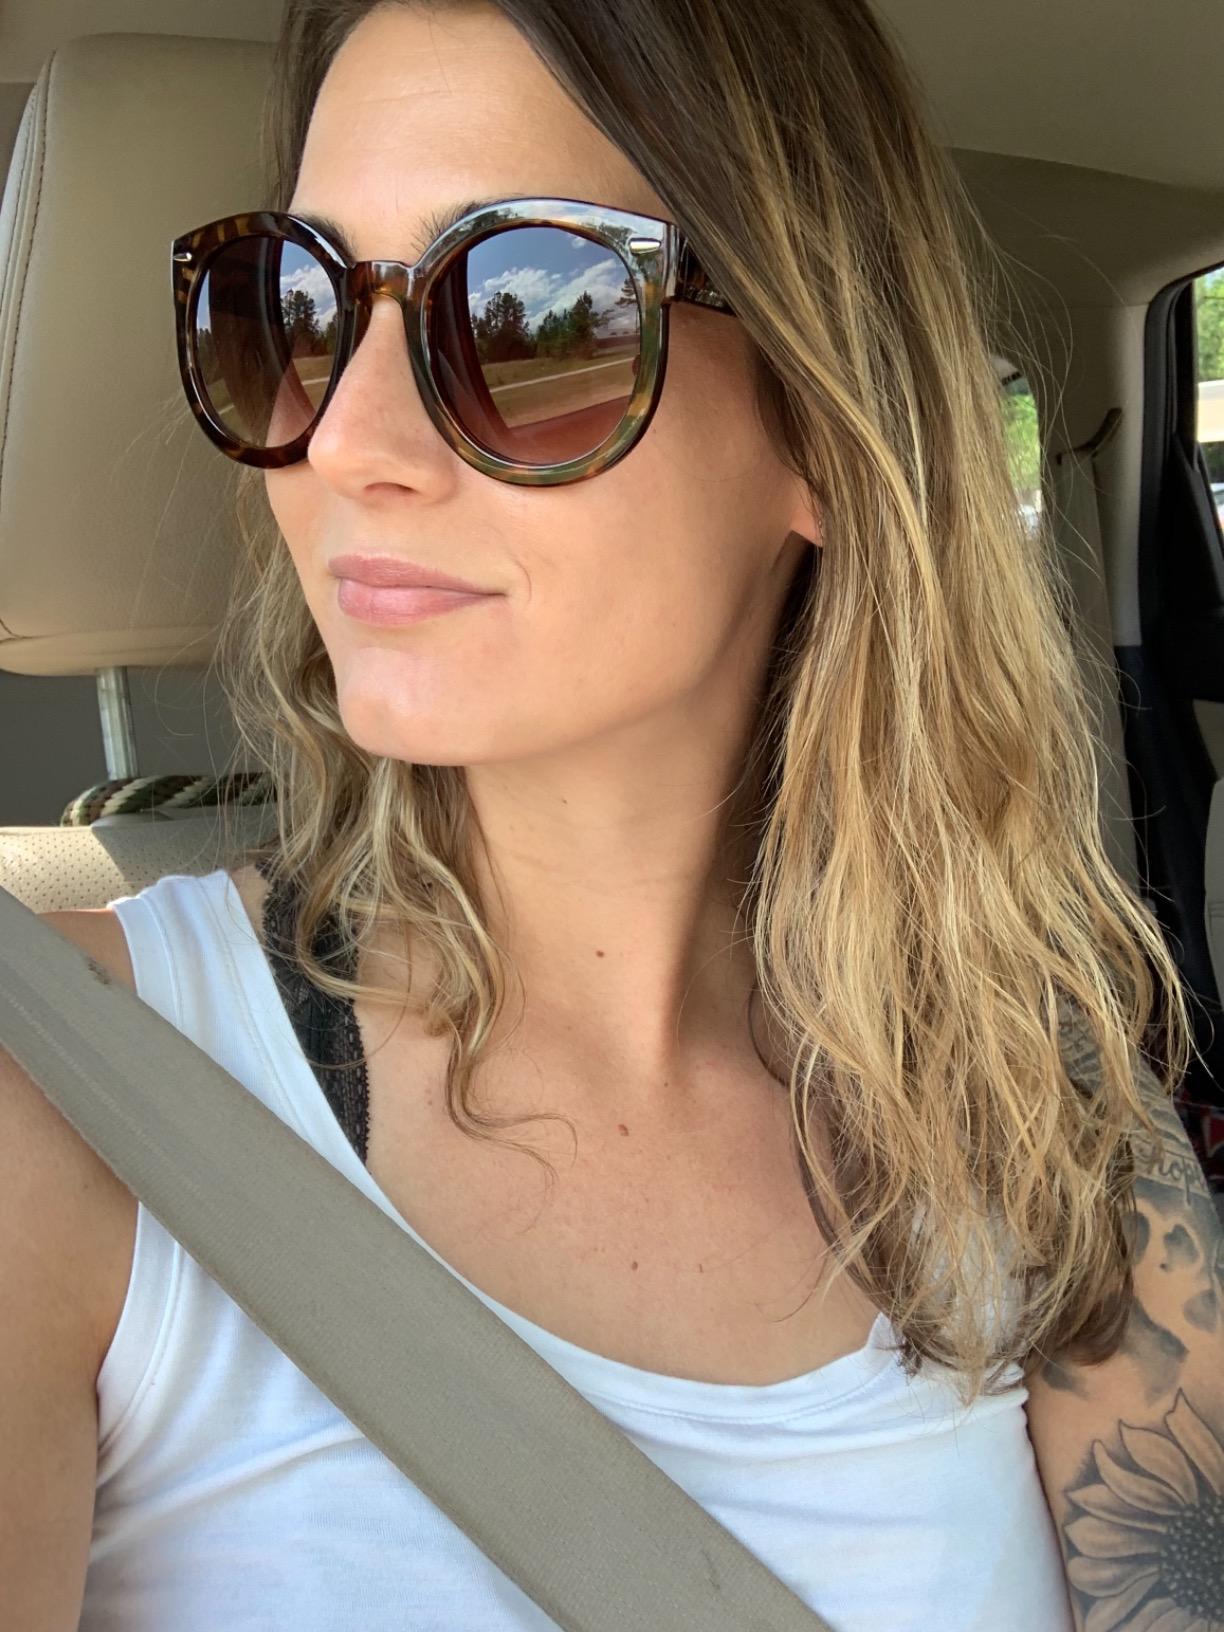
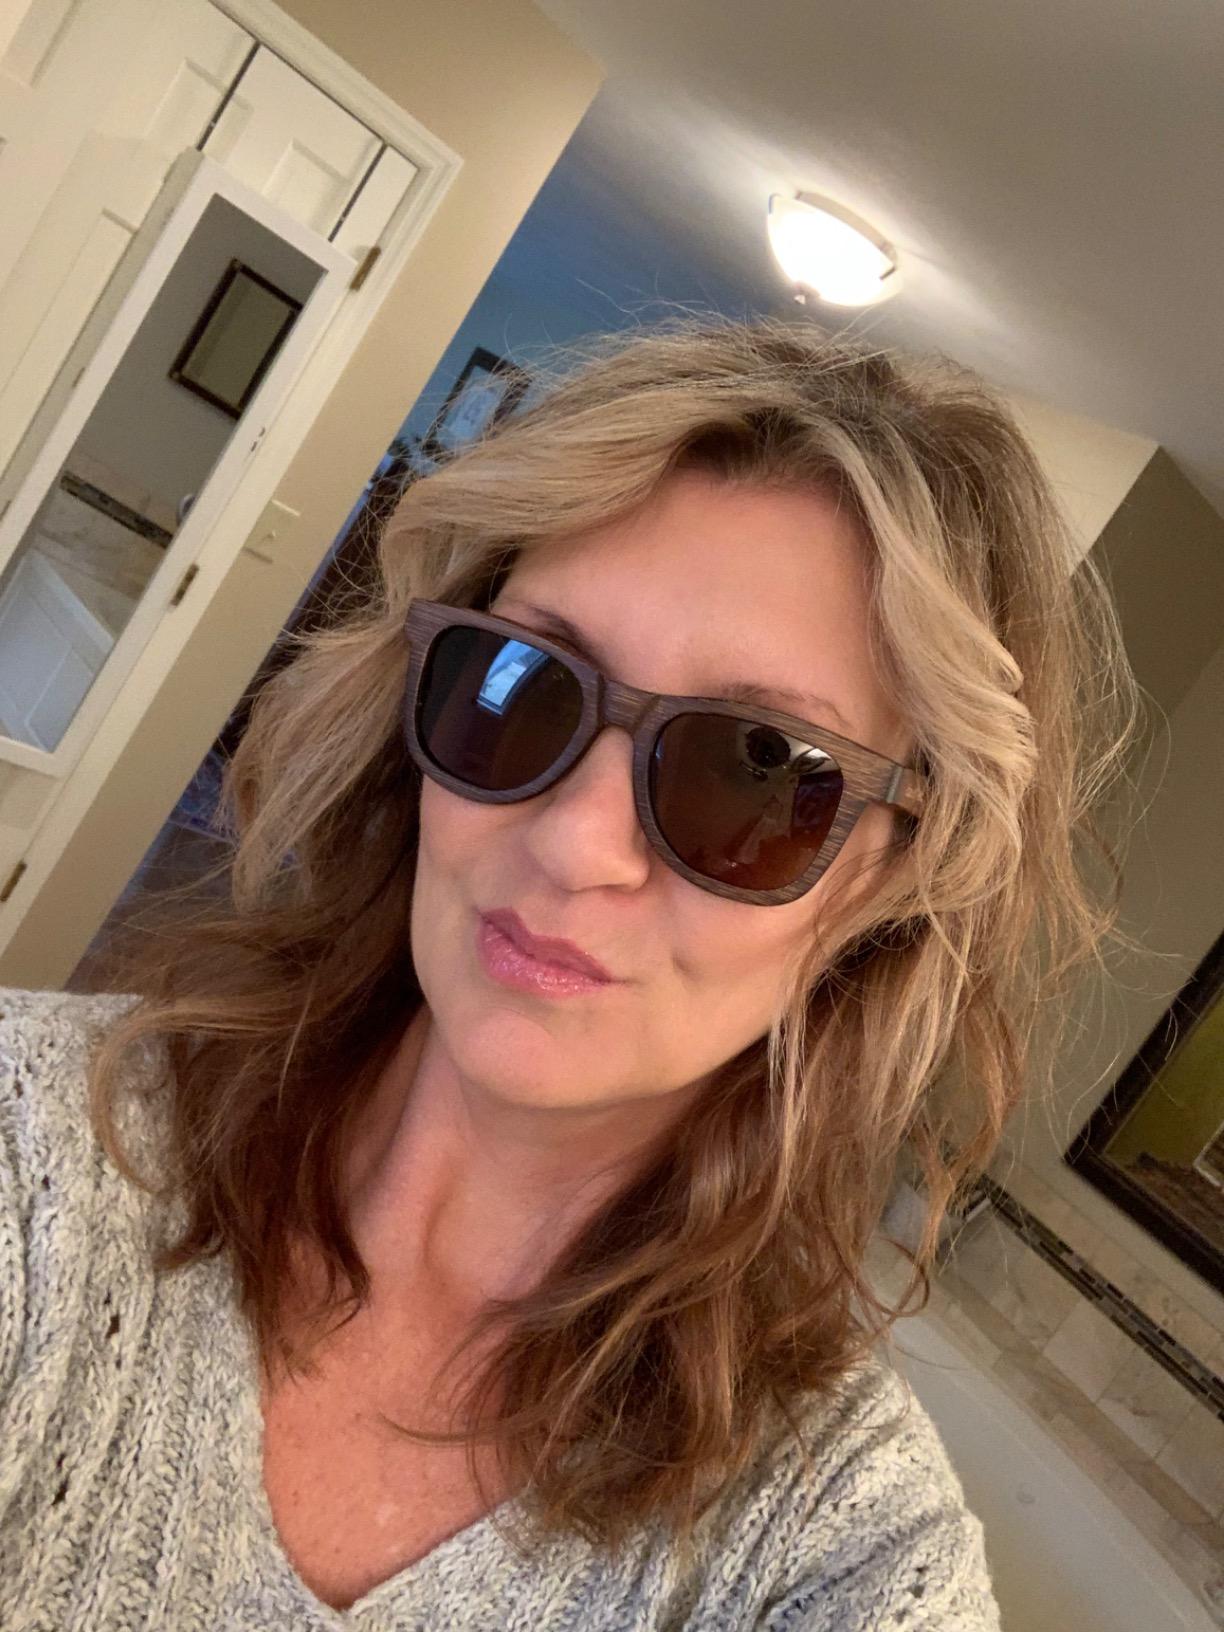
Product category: accessories_sunglasses
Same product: no